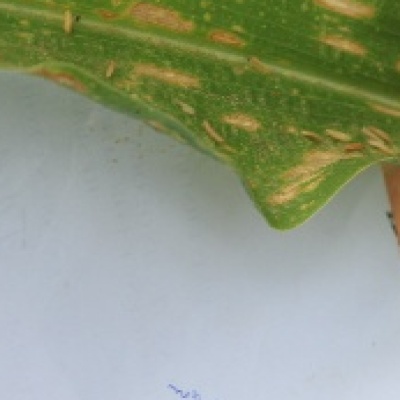
Label: Corn_(Maize)___Leaf_Spot